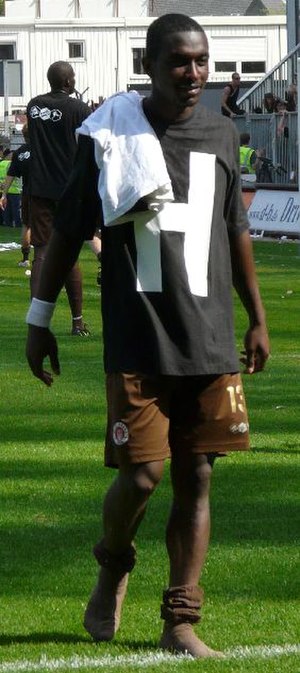
Charles Takyi
Charles Kwame Takyi er en tysk fodboldspiller af ghanesisk afstamning, der spiller i Dibba Fujairah.